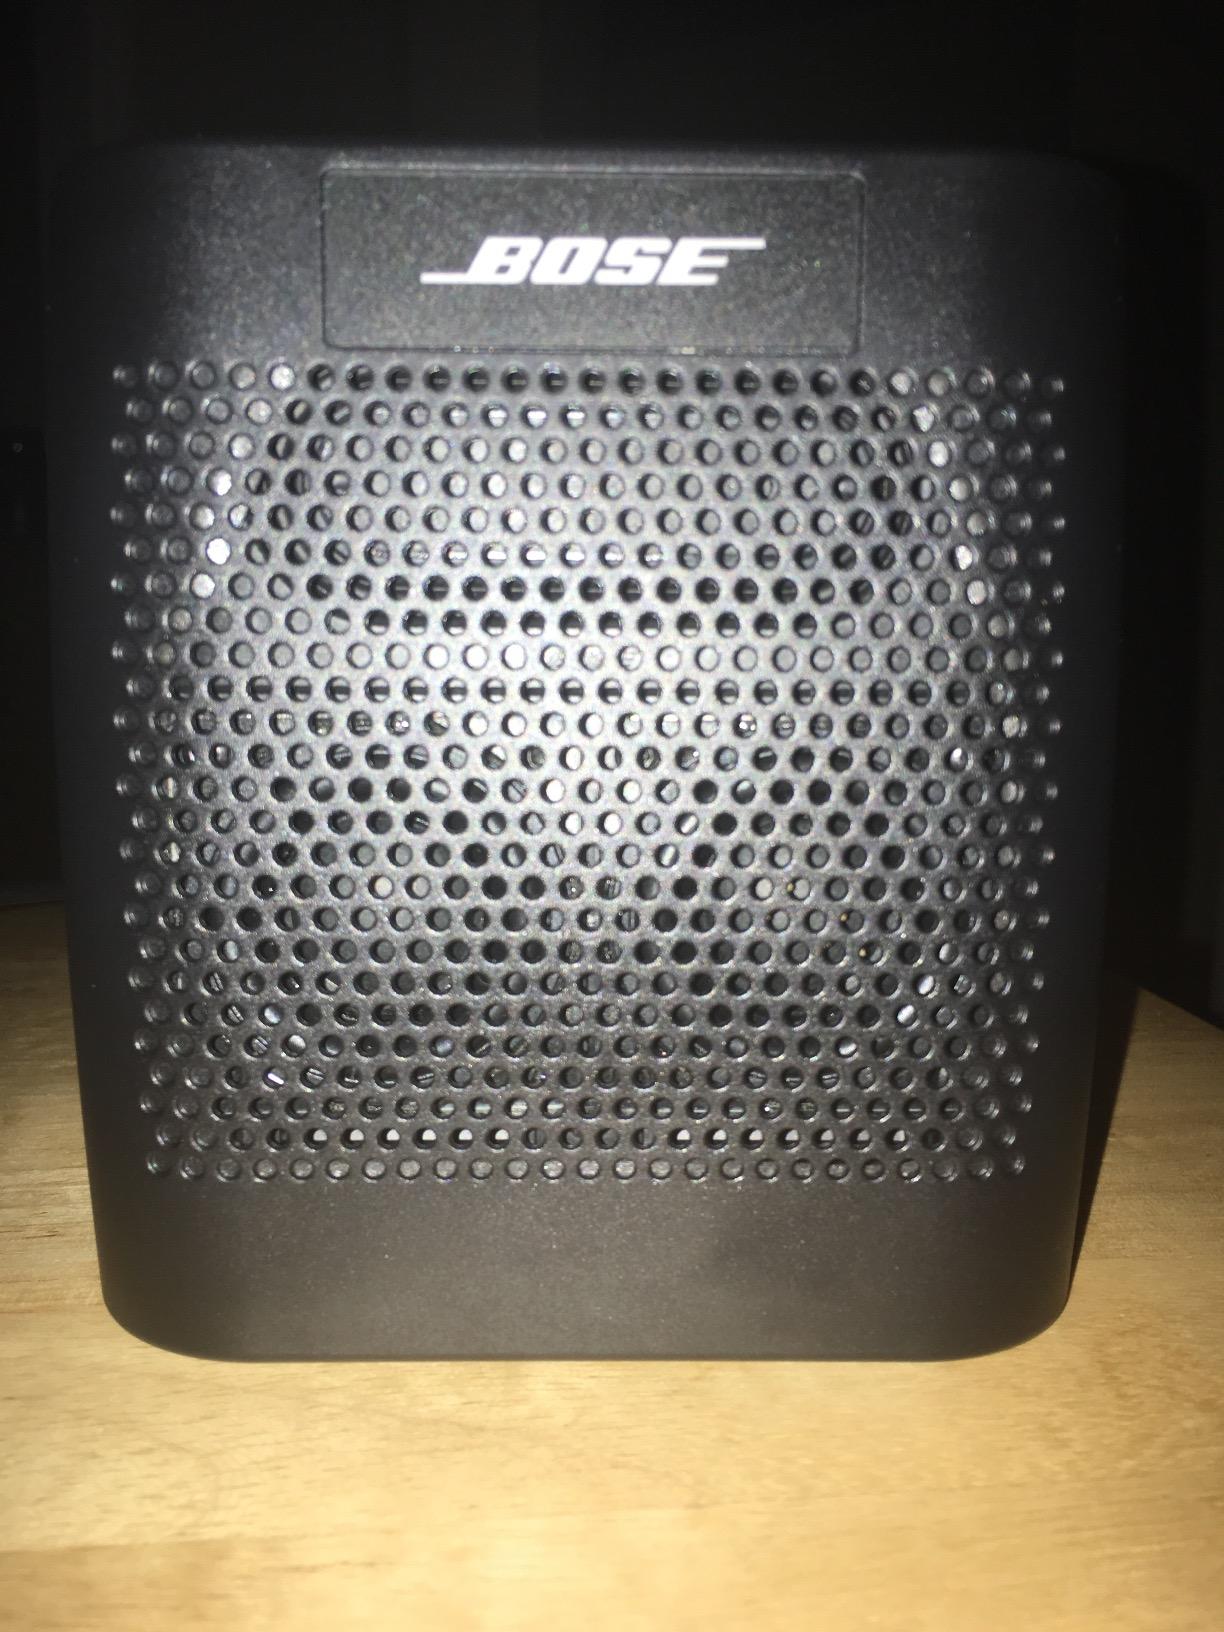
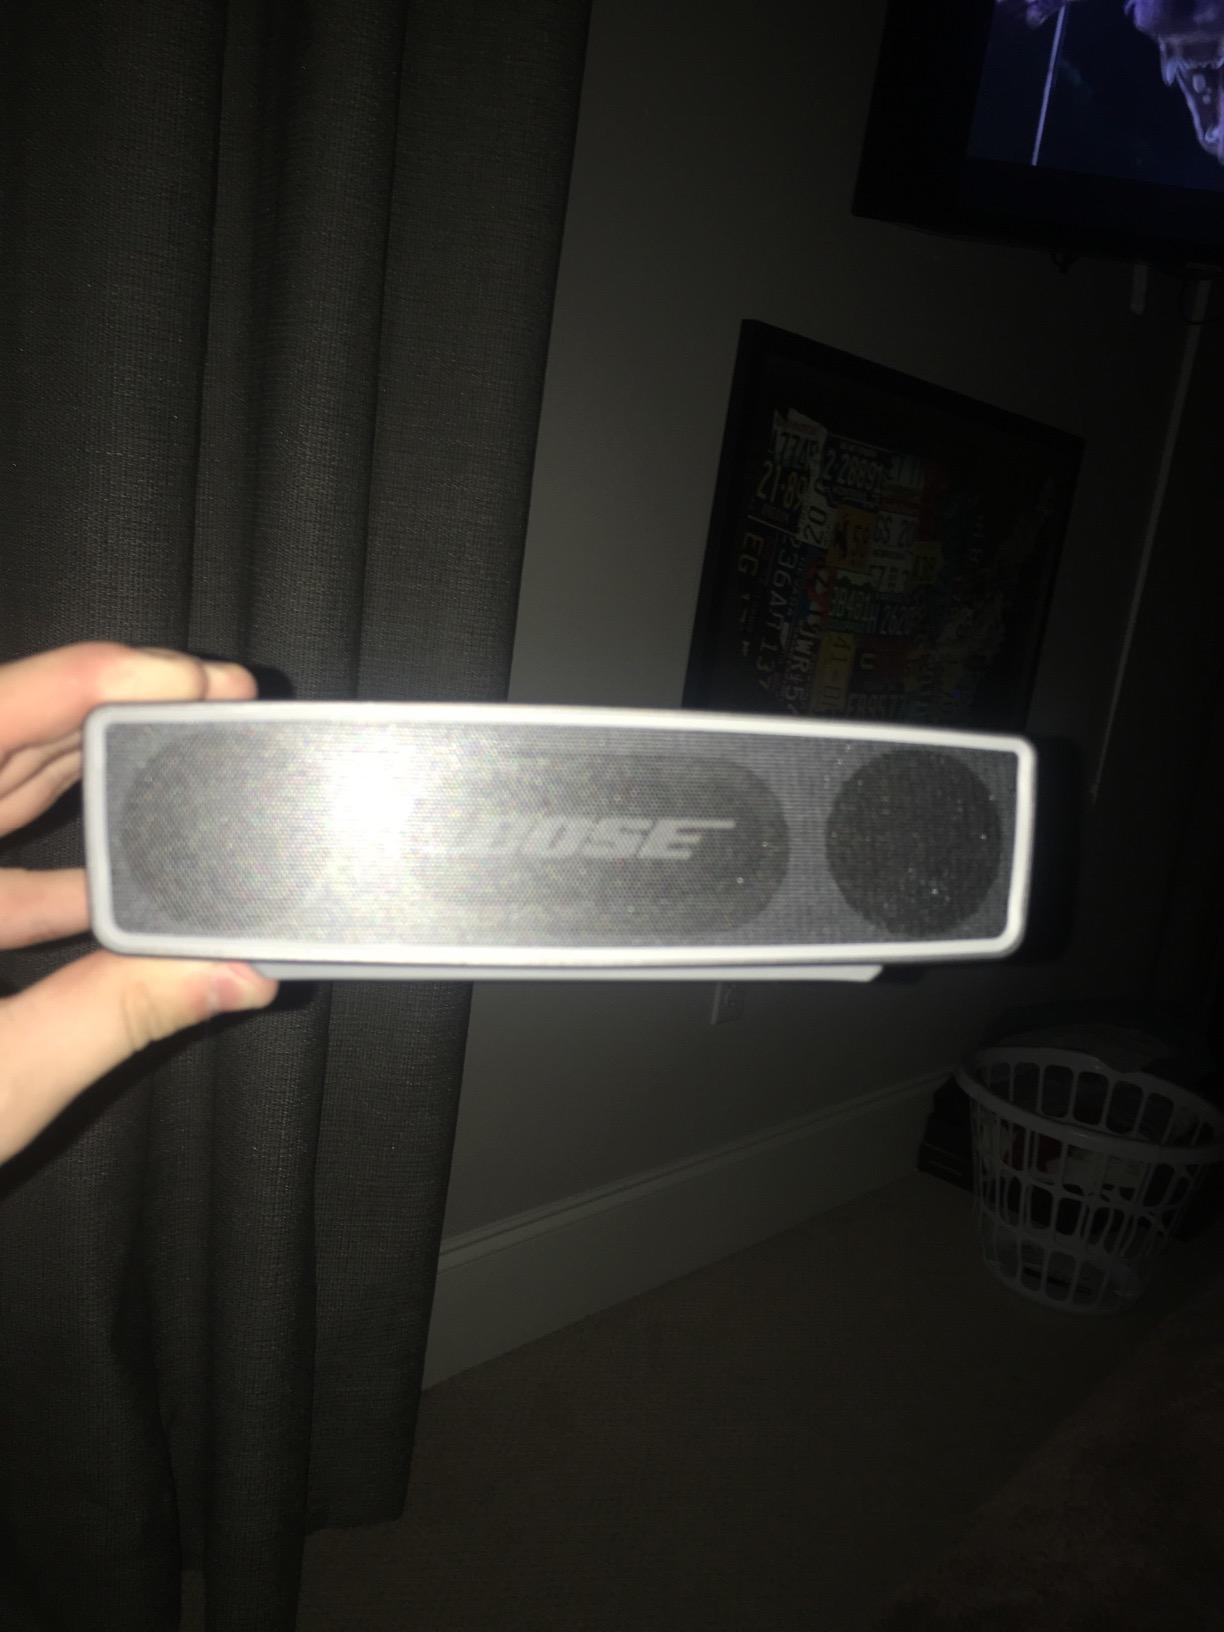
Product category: speaker
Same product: no